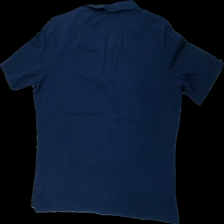
View: back
Type: T-shirt
Category: Ladies
Brand: Gant
Colors: Blue
Material: 100% Cotton
Pattern: Embroidered
Cut: Regular
Size: L
Season: All
Price range: 100-150
Recommended usage: Reuse
Description: Blue t-shirt with collar and embroidered logo